Uriah Heep (band)

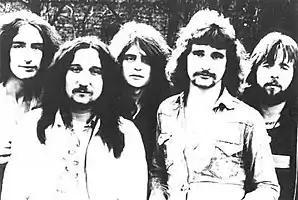
Promotional image of the band's classic lineup in 1972 Left to right: Ken Hensley, Mick Box, Gary Thain, David Byron and Lee Kerslake

Uriah Heep are an English rock band formed in London in 1969. Their current lineup consists of guitarist Mick Box, keyboardist Phil Lanzon, lead vocalist Bernie Shaw, drummer Russell Gilbrook, and bassist Dave Rimmer. They have experienced numerous lineup changes throughout their -year career, leaving Box as the only remaining original member. Former members of the band are vocalists David Byron, John Lawton, John Sloman and Peter Goalby; bassists Paul Newton, Mark Clarke, Gary Thain, John Wetton, Trevor Bolder and Bob Daisley; drummers Alex Napier, Nigel Olsson, Keith Baker, Iain Clark, Lee Kerslake and Chris Slade; and keyboardists Ken Hensley, Gregg Dechert and John Sinclair.